The Raven (1915 film)

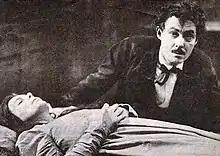
Warda Howard and Henry B. Walthall in "The Raven"

Henry B. Walthall was granted the lead role as Edgar Allan Poe after previously playing the same author in D. W. Griffith's "The Avenging Conscience" in 1914. Because of the repeat role, he was dubbed "the image of Poe."